Flow (mathematics)

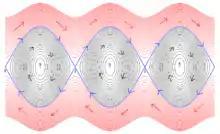
Flow in phase space specified by the differential equation of a pendulum. On the horizontal axis, the pendulum position, and on the vertical one its velocity.

In mathematics, a flow formalizes the idea of the motion of particles in a fluid. Flows are ubiquitous in science, including engineering and physics. The notion of flow is basic to the study of ordinary differential equations. Informally, a flow may be viewed as a continuous motion of points over time. More formally, a flow is a group action of the real numbers on a set.